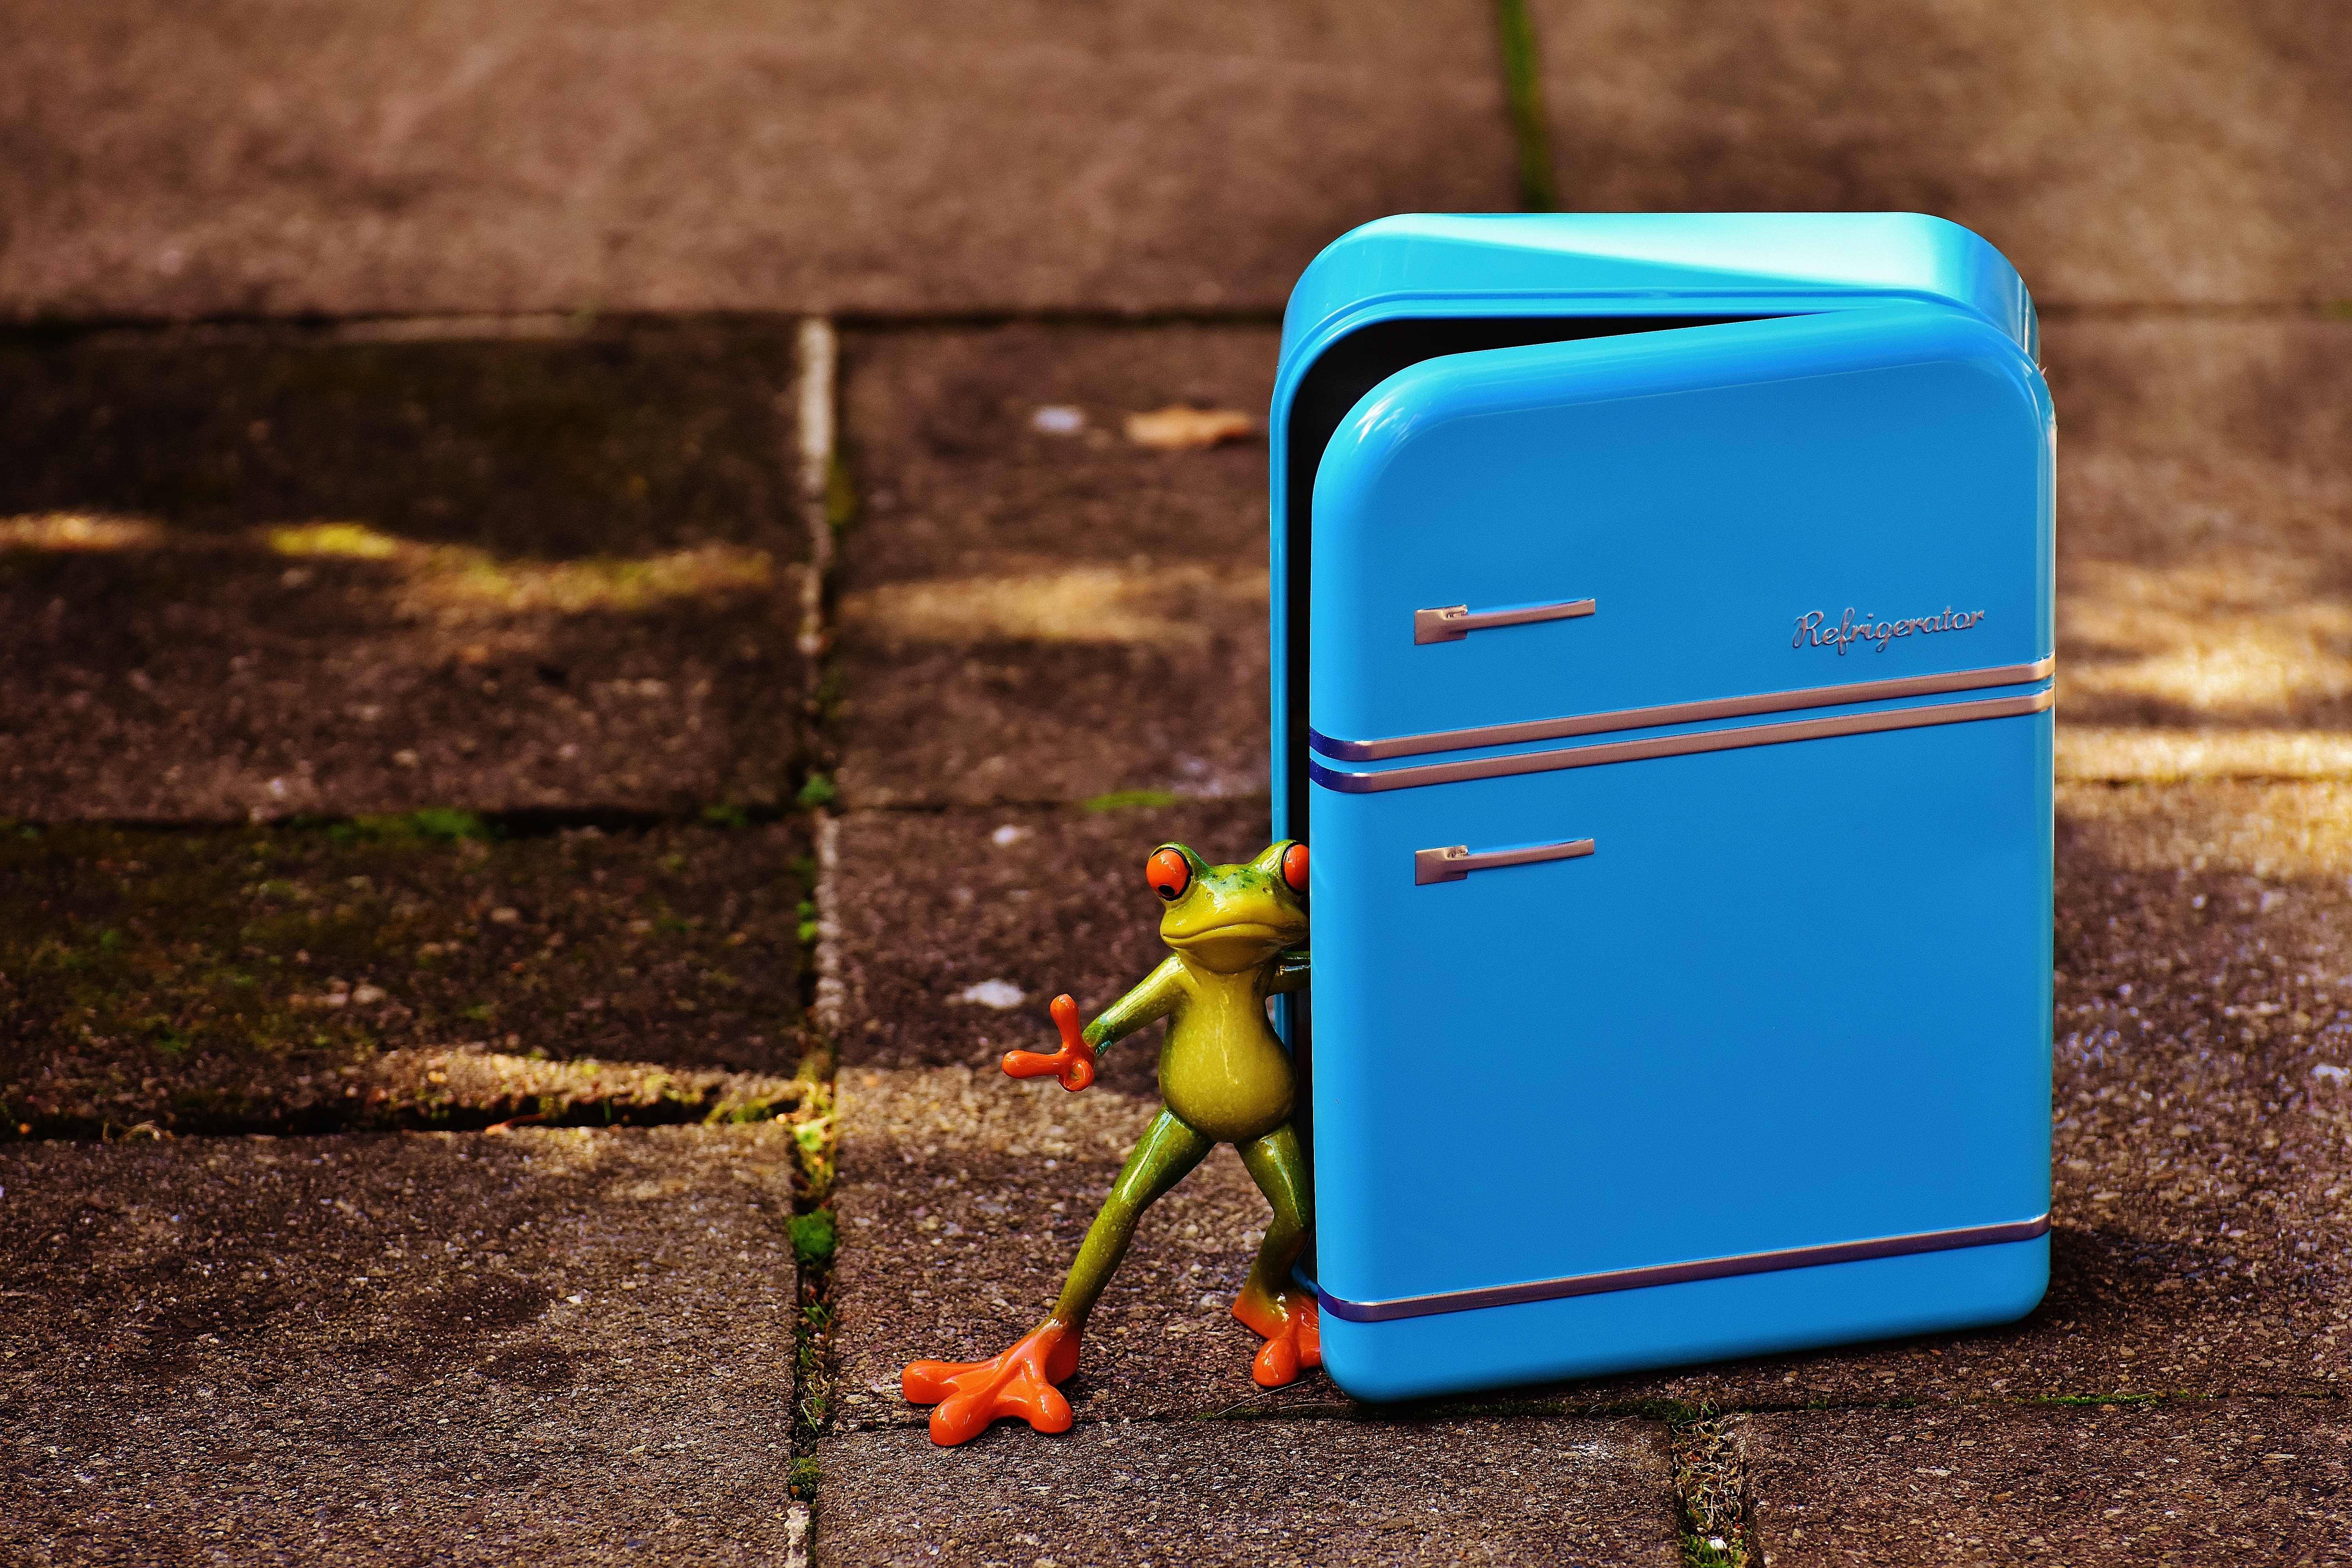
play, cute, green, red, color, blue, frog, yellow, fig, fun, funny, frogs, refrigerator